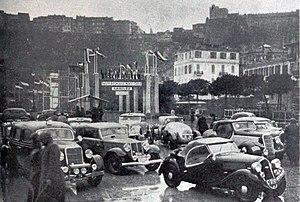
Arrivée du rallye Monte-Carlo 1936.
Ion Zamfirescu est un pilote de rallye roumain, également champion motocycliste de son pays dans sa jeunesse.